Trichodiadema gracile

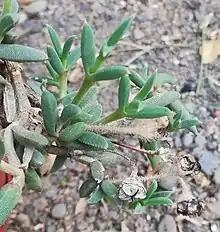
The gracile stems and long internodes of "T.gracile", with leaves that do not have the prominent "Trichodiadema" diadems

A small shrub, with several trailing stems (20 cm). The branches are gracile and spindly, with long, slender internodes (10–15 mm).